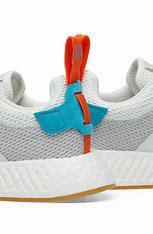
Brand: Adidas
Model: NMD R2